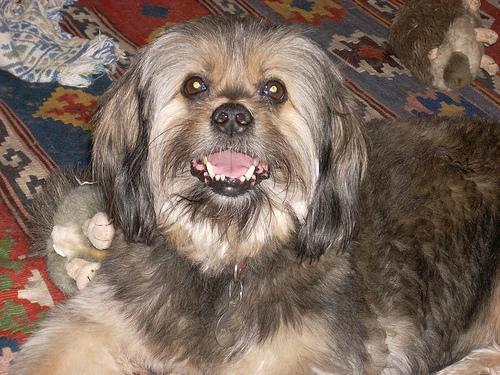
Tibetan_terrier